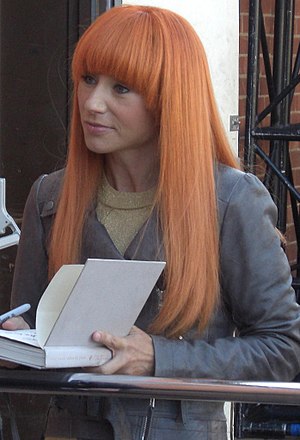
Tori Amos
Tori Amos er en amerikansk sangerinde og sangskriver. Hun har siden sit første album udkom i 1988 udgivet 11 albums, hvilket har resulteret i 12 millioner solgte plader. Senest har hun desuden i samarbejde med iTunes udgivet 45 tidligere ikke-udgivede sange.